Traditional climbing

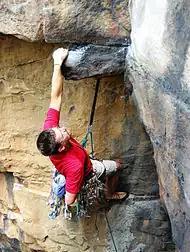
A traditional climber leading the route, "Super Crack" , in the New River Gorge, West Virginia

Traditional climbing (or trad climbing) is a type of free climbing in the sport of rock climbing where the lead climber places temporary and removable protection while simultaneously ascending the route; when the lead climber has completed the route, the second climber (also called the belayer) then removes this protection as they ascend the route. Traditional climbing differs from sport climbing where the protection equipment is already pre-drilled into the rockface in the form of permanent bolts. Traditional climbing is still the dominant format on longer multi-pitch climbing routes, including alpine and big wall routes.